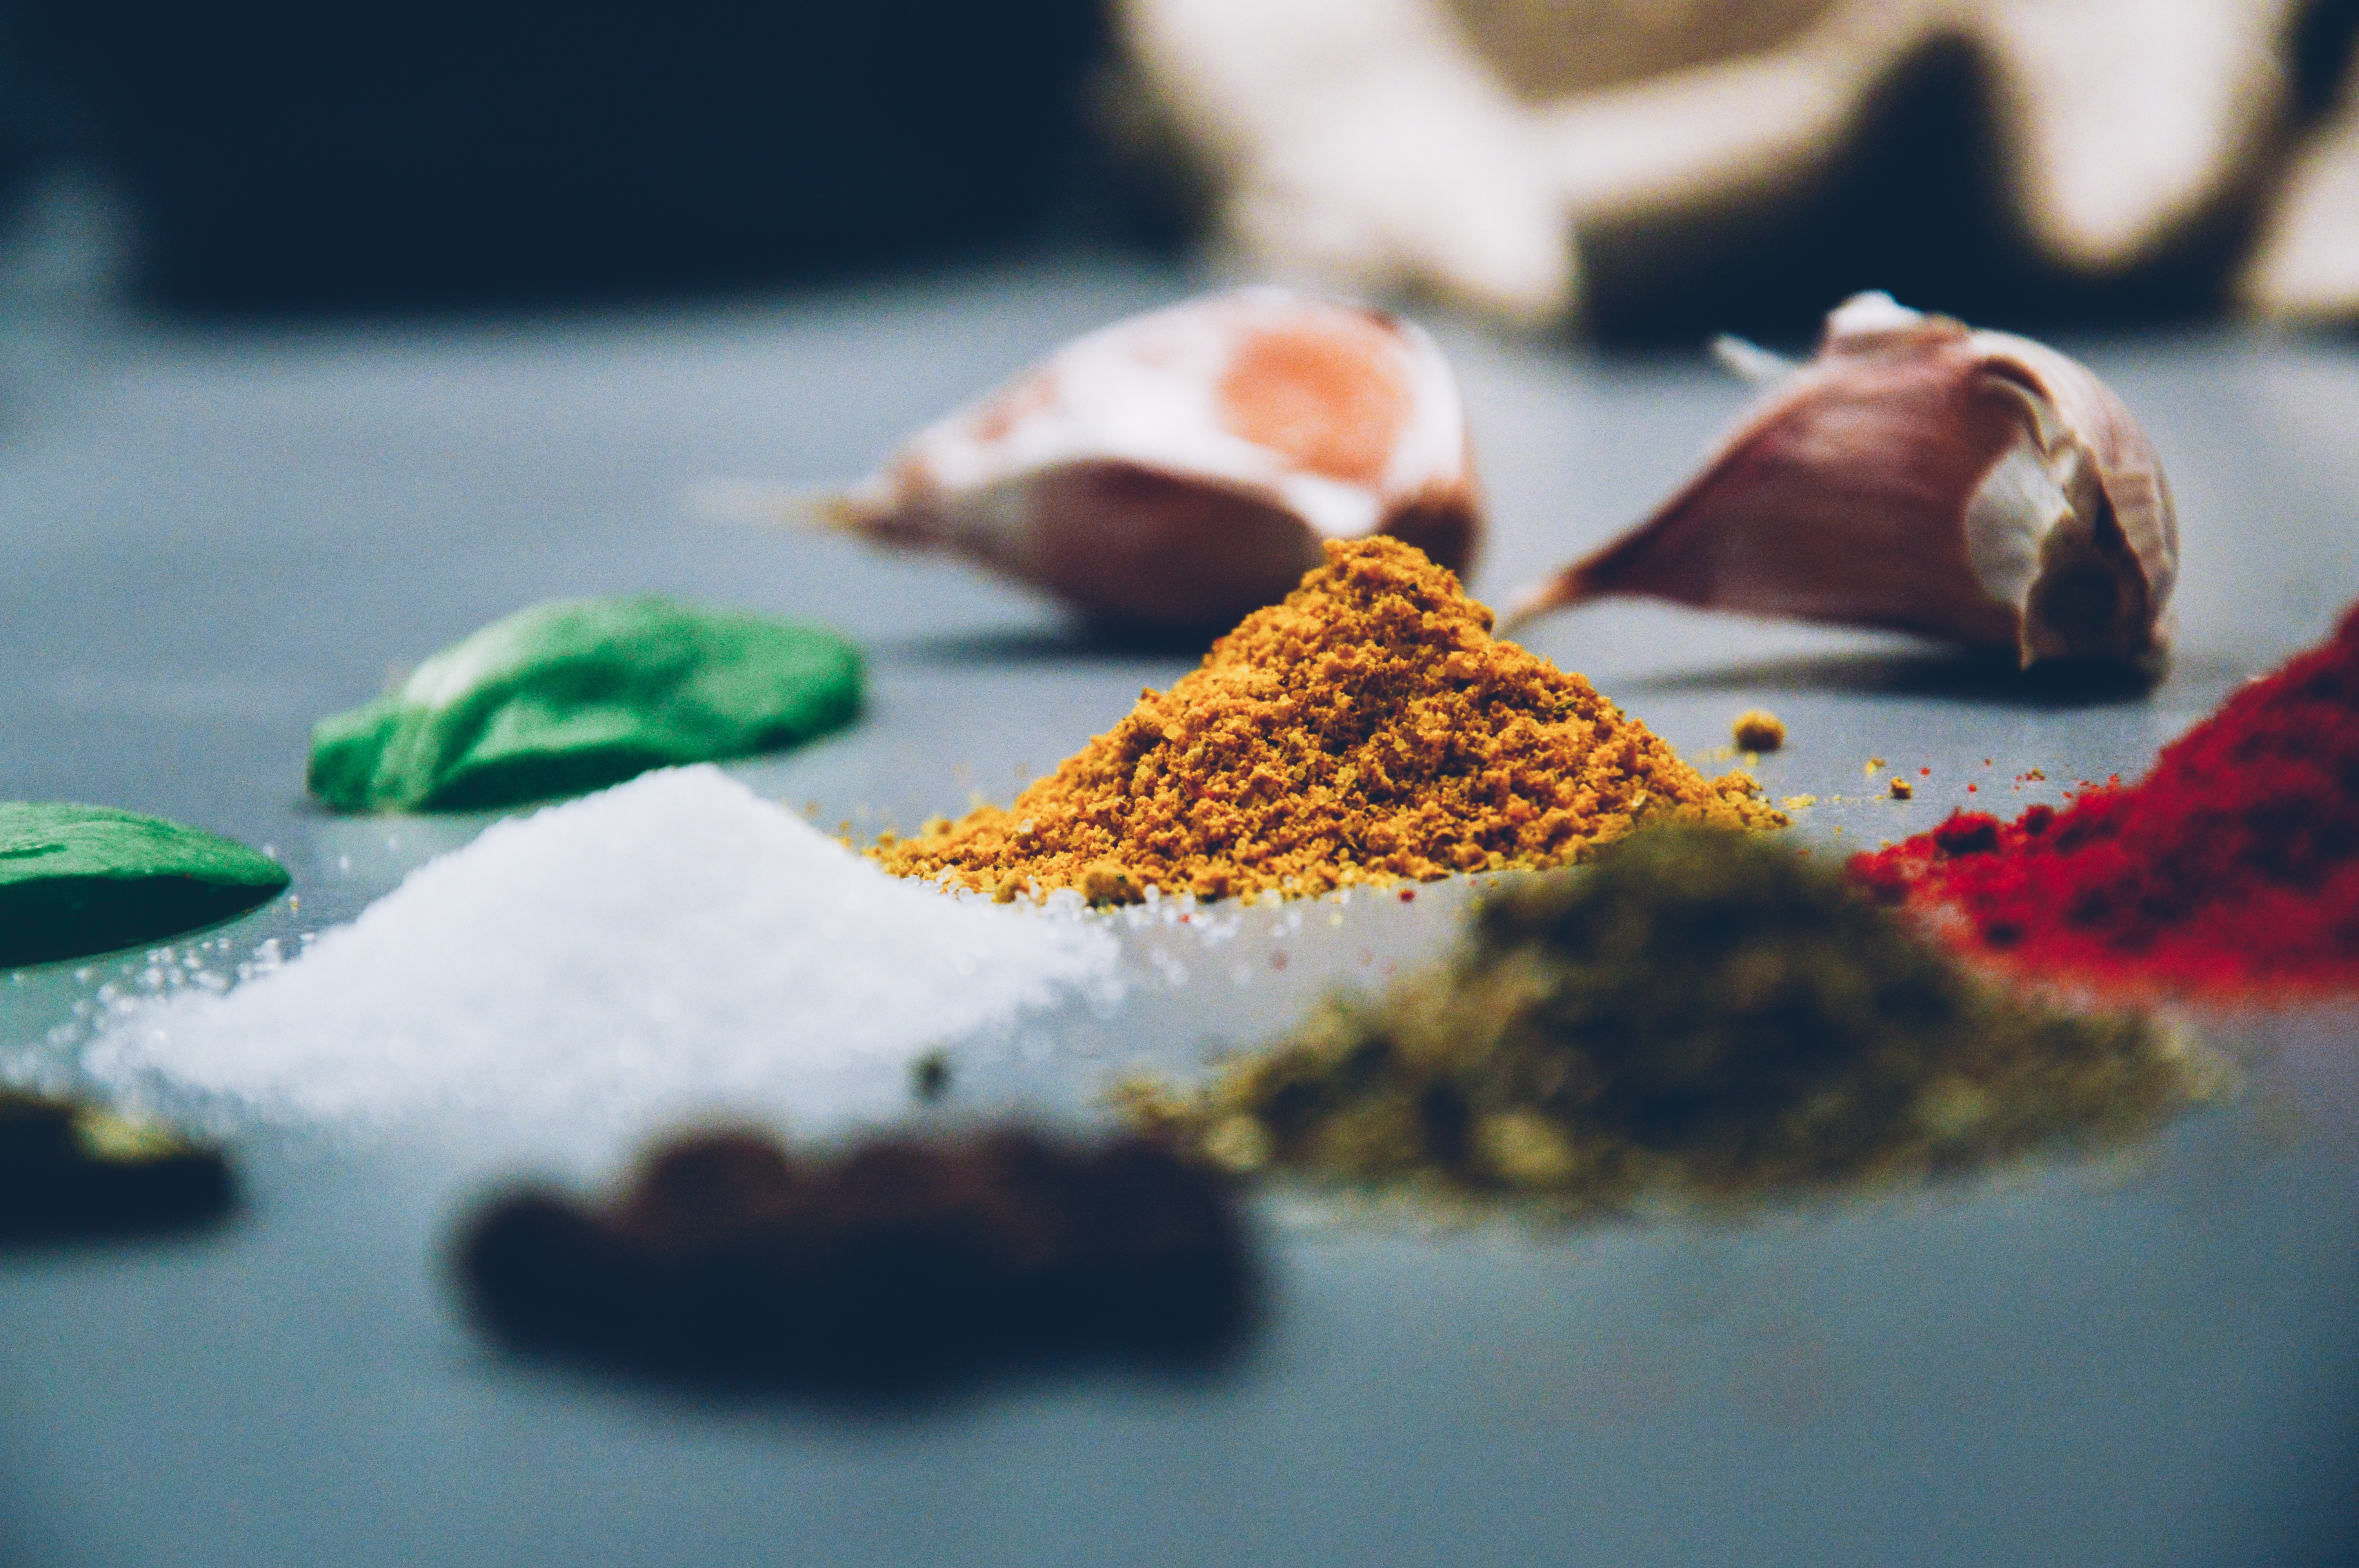
table, nature, leaf, flower, petal, dry, aroma, food, green, chili, cooking, ingredient, vegetable, color, natural, menu, fresh, kitchen, salt, recipe, black, powder, gourmet, cuisine, delicious, season, basil, cook, cinnamon, close up, seasoning, spices, ginger, diet, healthy food, herbs, sweetness, paprika, organic, macro photography, flavor, herbal, natural food, fresh vegetables, healthy diet, spices and herbs, food background, food menu